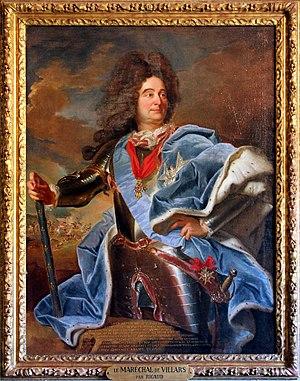
Le château de Vaux-le-Vicomte, situé sur le territoire de la commune française de Maincy, à 50 km au sud-est de Paris, près de Melun est un château du XVIIᵉ siècle, construit pour le surintendant des finances de Louis XIV, Nicolas Fouquet. Il appartient désormais à une branche cadette des marquis de Vogüé.
Claude-Louis-Hector de Villars est un militaire et diplomate français, né le 8 mai 1653 à Moulins et mort le 17 juin 1734 à Turin. Maréchal de France, duc et pair de France, il est élevé en 1733 à la dignité exceptionnelle de maréchal général des camps et armées du roi.
Le portrait du maréchal de Villars, maréchal de France a été exécuté en 1704 par le peintre français Hyacinthe Rigaud pour répondre à la sollicitation du modèle.